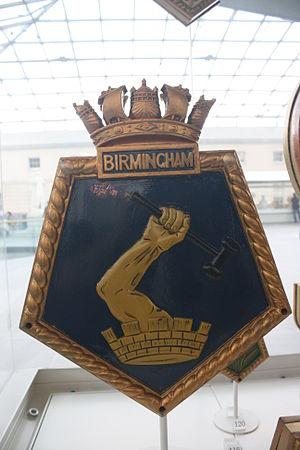
Le HMS Birmingham est un croiseur léger de classe Town en service dans la Royal Navy pendant la Seconde Guerre mondiale.